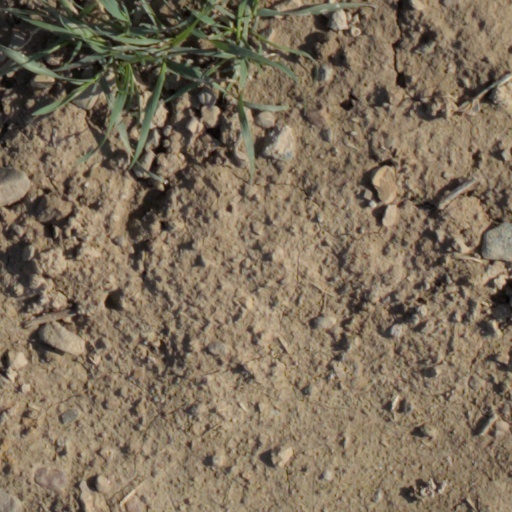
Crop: wheat